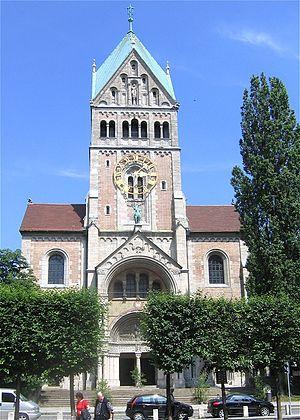
L'église Sainte-Anne du Lehel est une église catholique paroissiale de Munich située dans le quartier du Lehel. Elle a été construite en 1887-1892 selon les plans de Gabriel von Seidl. C'est l'un des exemples les plus réussis du style historiciste de la capitale de Bavière.